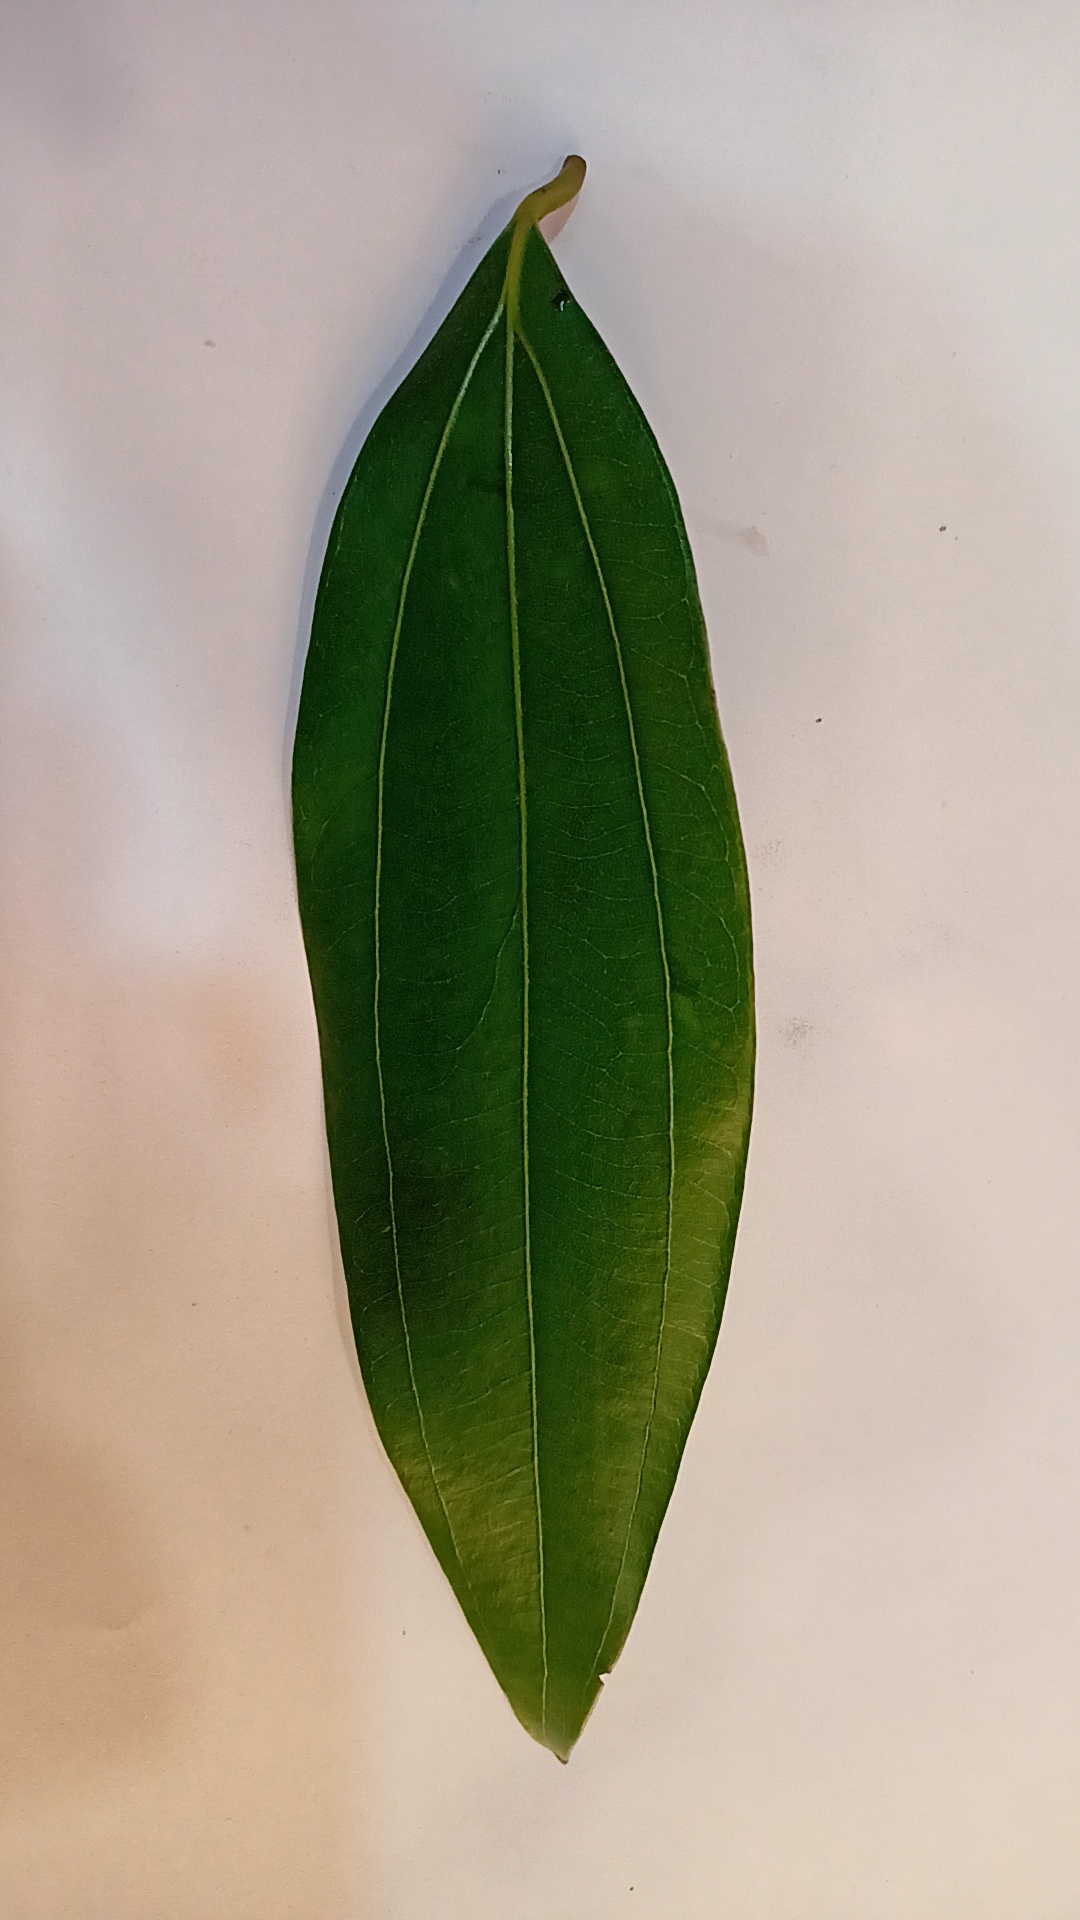
Label: Healthy